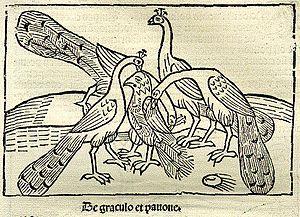
Le Choucas des tours, aussi appelé corbeau choucas, choucas ou corneille des clochers, est une espèce d'oiseaux de la famille des corvidés.